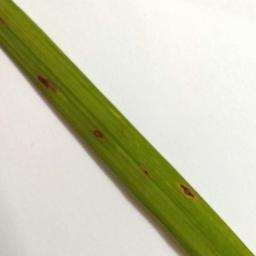
Label: Rice___Leaf_Blast